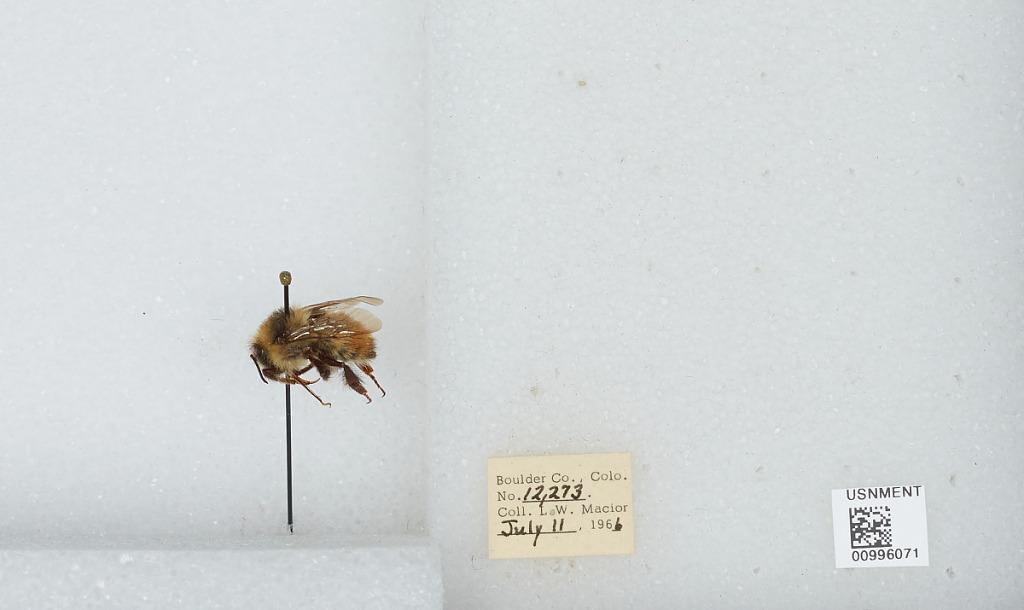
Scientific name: Bombus (Pyrobombus) centralis Cresson
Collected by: L. Macior
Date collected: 1966-7-11
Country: United States
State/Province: Colorado
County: Boulder
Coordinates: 40.09, -105.36